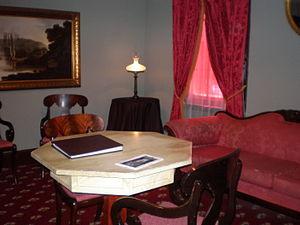
Le Edgar Allan Poe National Historic Site est un site historique de la ville de Philadelphie, sur la côte est des États-Unis. Il s'agit d'une maison louée par l'écrivain américain Edgar Allan Poe durant son séjour dans cette ville, qui dura de 1838 à 1844. Elle est située au 532 N. Seventh Street, au coin de Spring Garden Street.